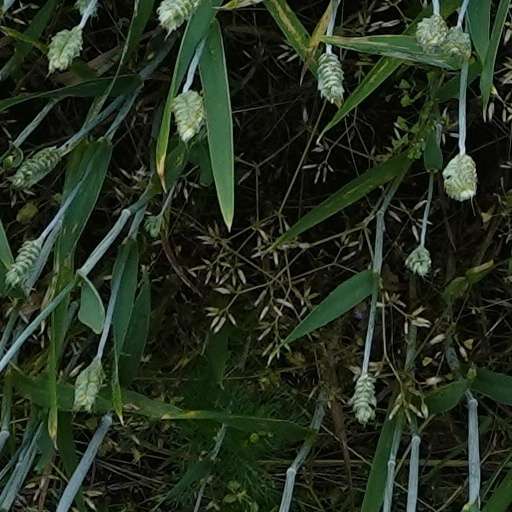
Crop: wheat